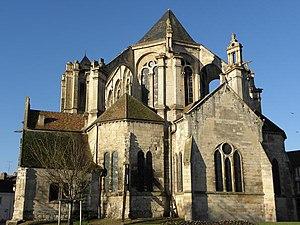
Chevet de la collégiale Notre-Dame-et-Saint-Loup de Montereau-Faut-Yonne (77).
La collégiale Notre-Dame-et-Saint-Loup est une église catholique romaine située à Montereau-Fault-Yonne, en France.
Cet article recense les monuments historiques français classés en 1908.
Cet article recense les monuments historiques de l'est de la Seine-et-Marne, en France.